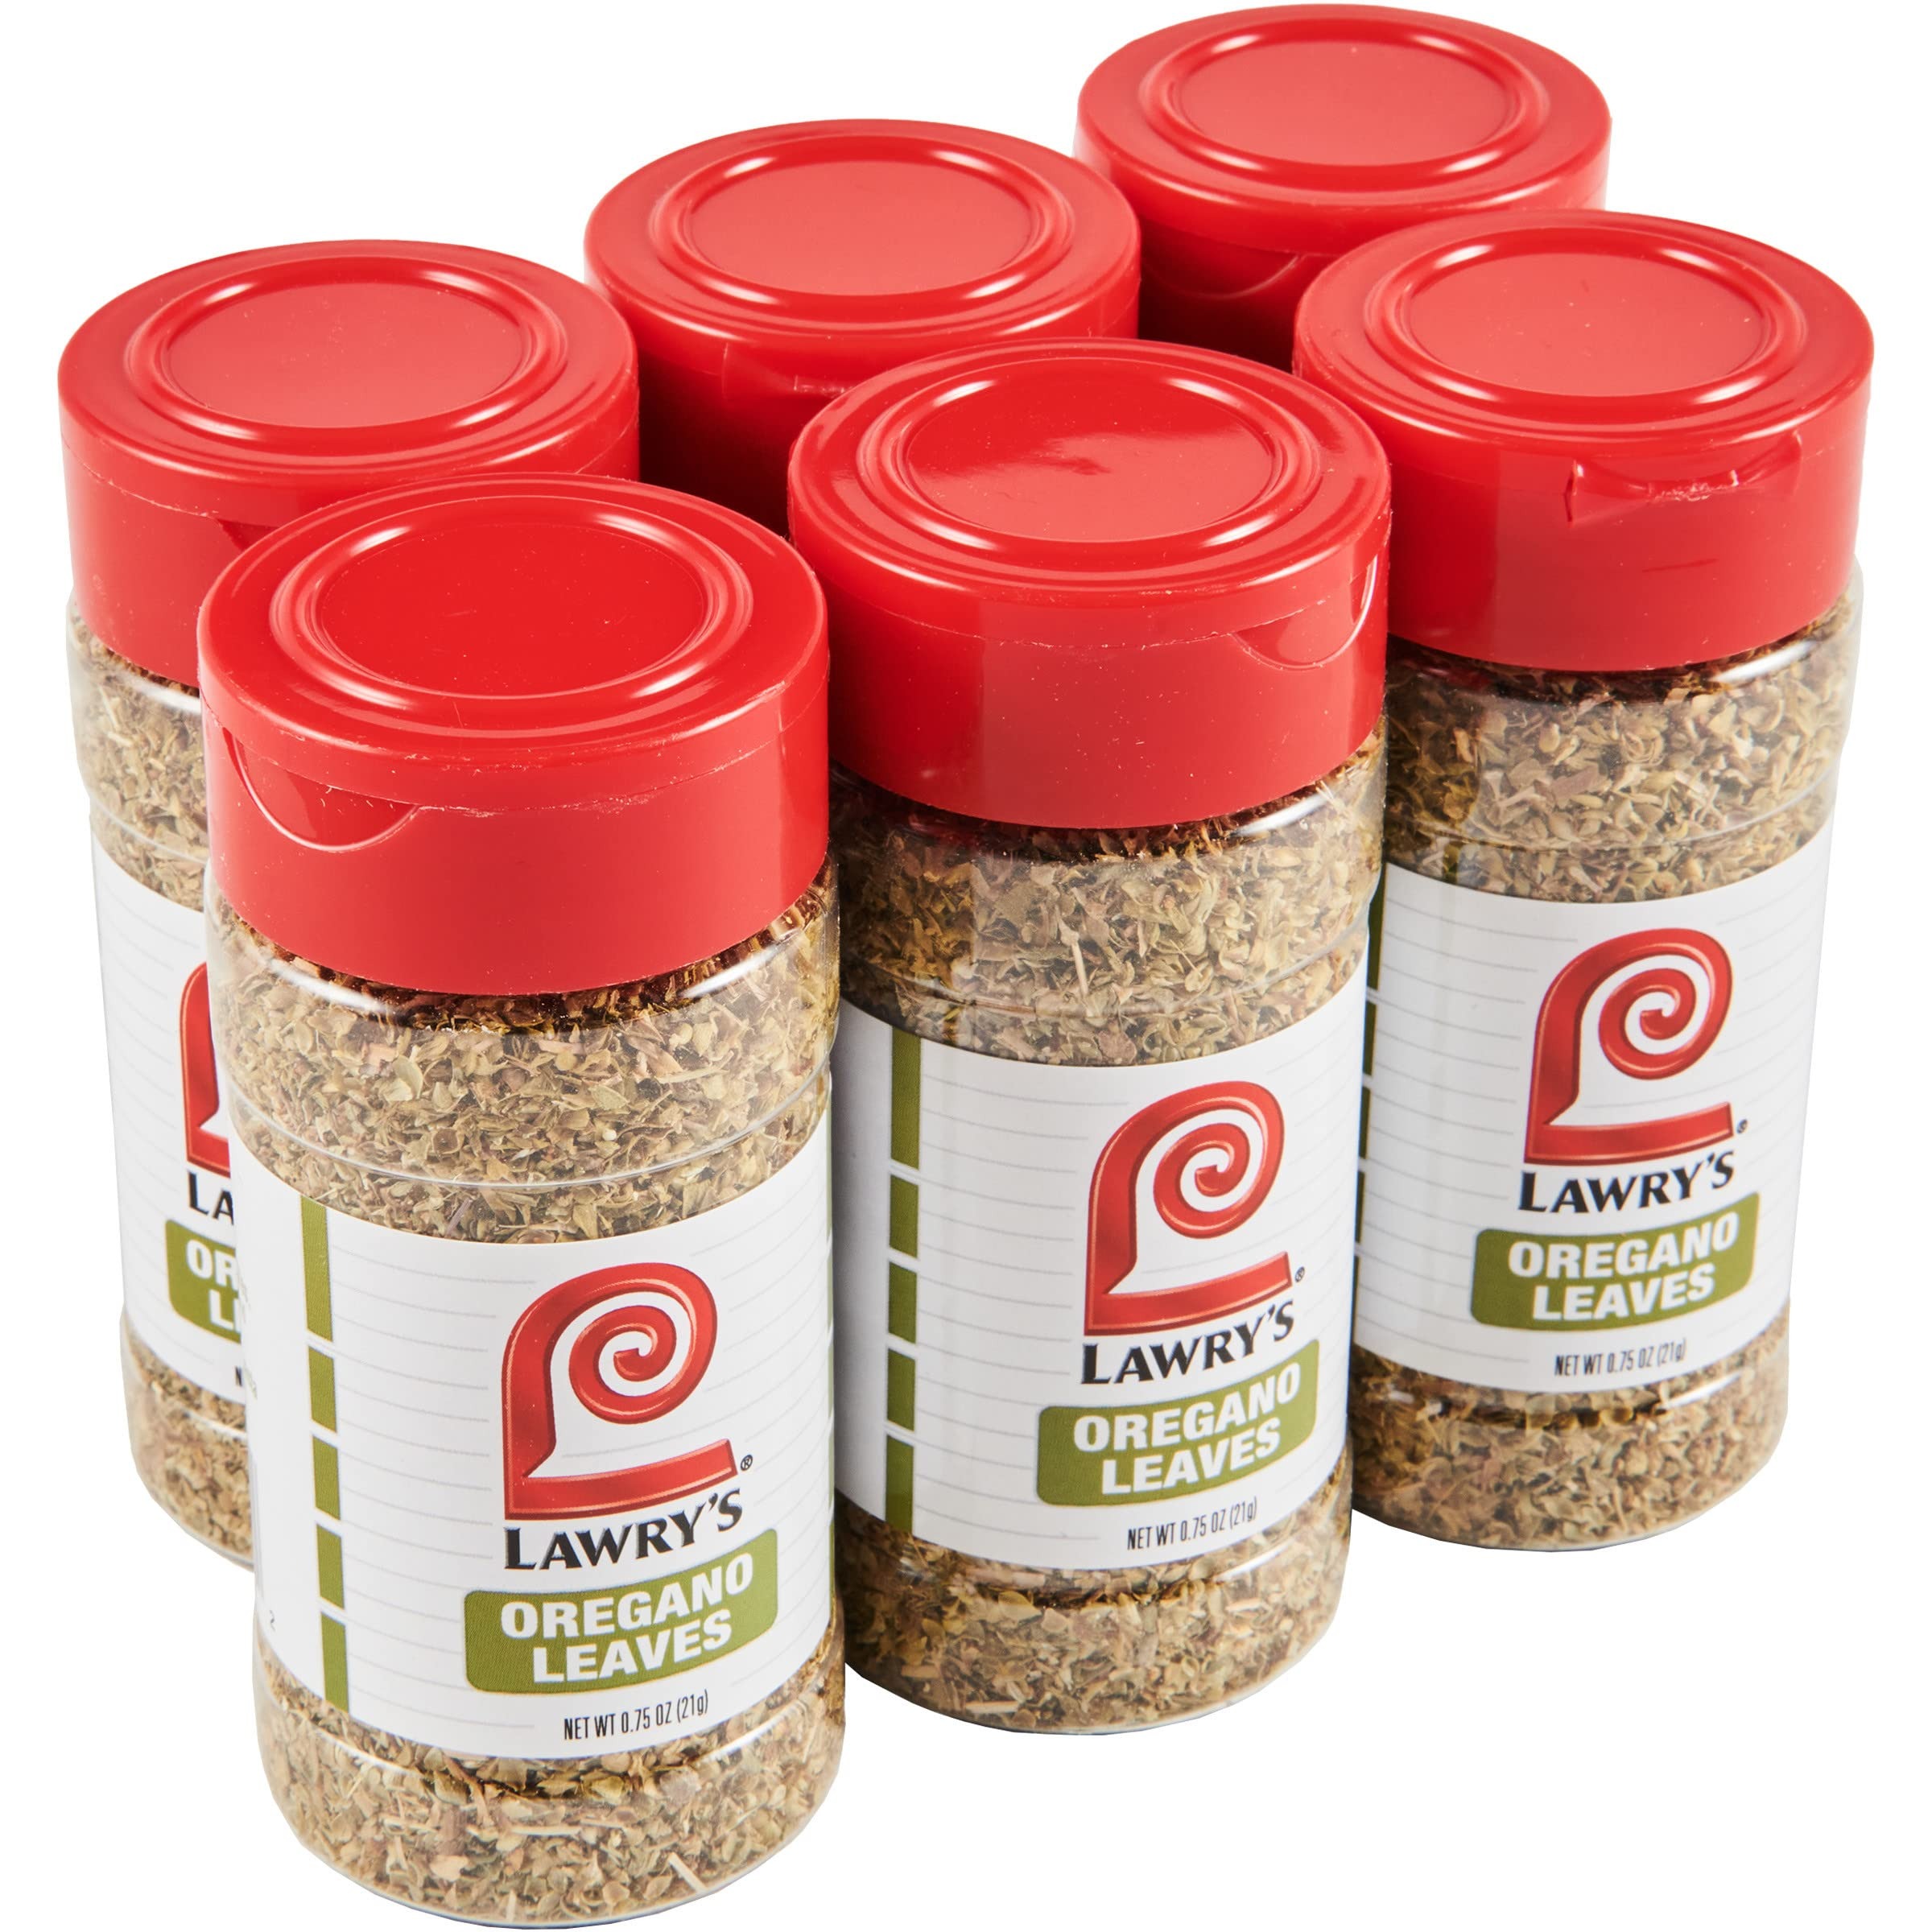
Item Name: Lawry's Oregano Leaves, 0.75 oz (Pack of 6)
Bullet Point 1: Lawry’s Oregano Leaves is priced right to add robust flavor to your home cooking
Bullet Point 2: Adds aromatic herbal flavor to pizza, vegetables, grilled chicken or seafood dishes
Bullet Point 3: Stir into sauces, vinaigrettes, marinades, pasta dishes and stews
Bullet Point 4: Use 1 tsp. oregano leaves in place of 2 tsp. chopped fresh oregano
Bullet Point 5: Since 1938, Lawry’s is the brand you know and trust for spices and seasonings that make a good meal great
Value: 4.5
Unit: Ounce

Price: 2.8